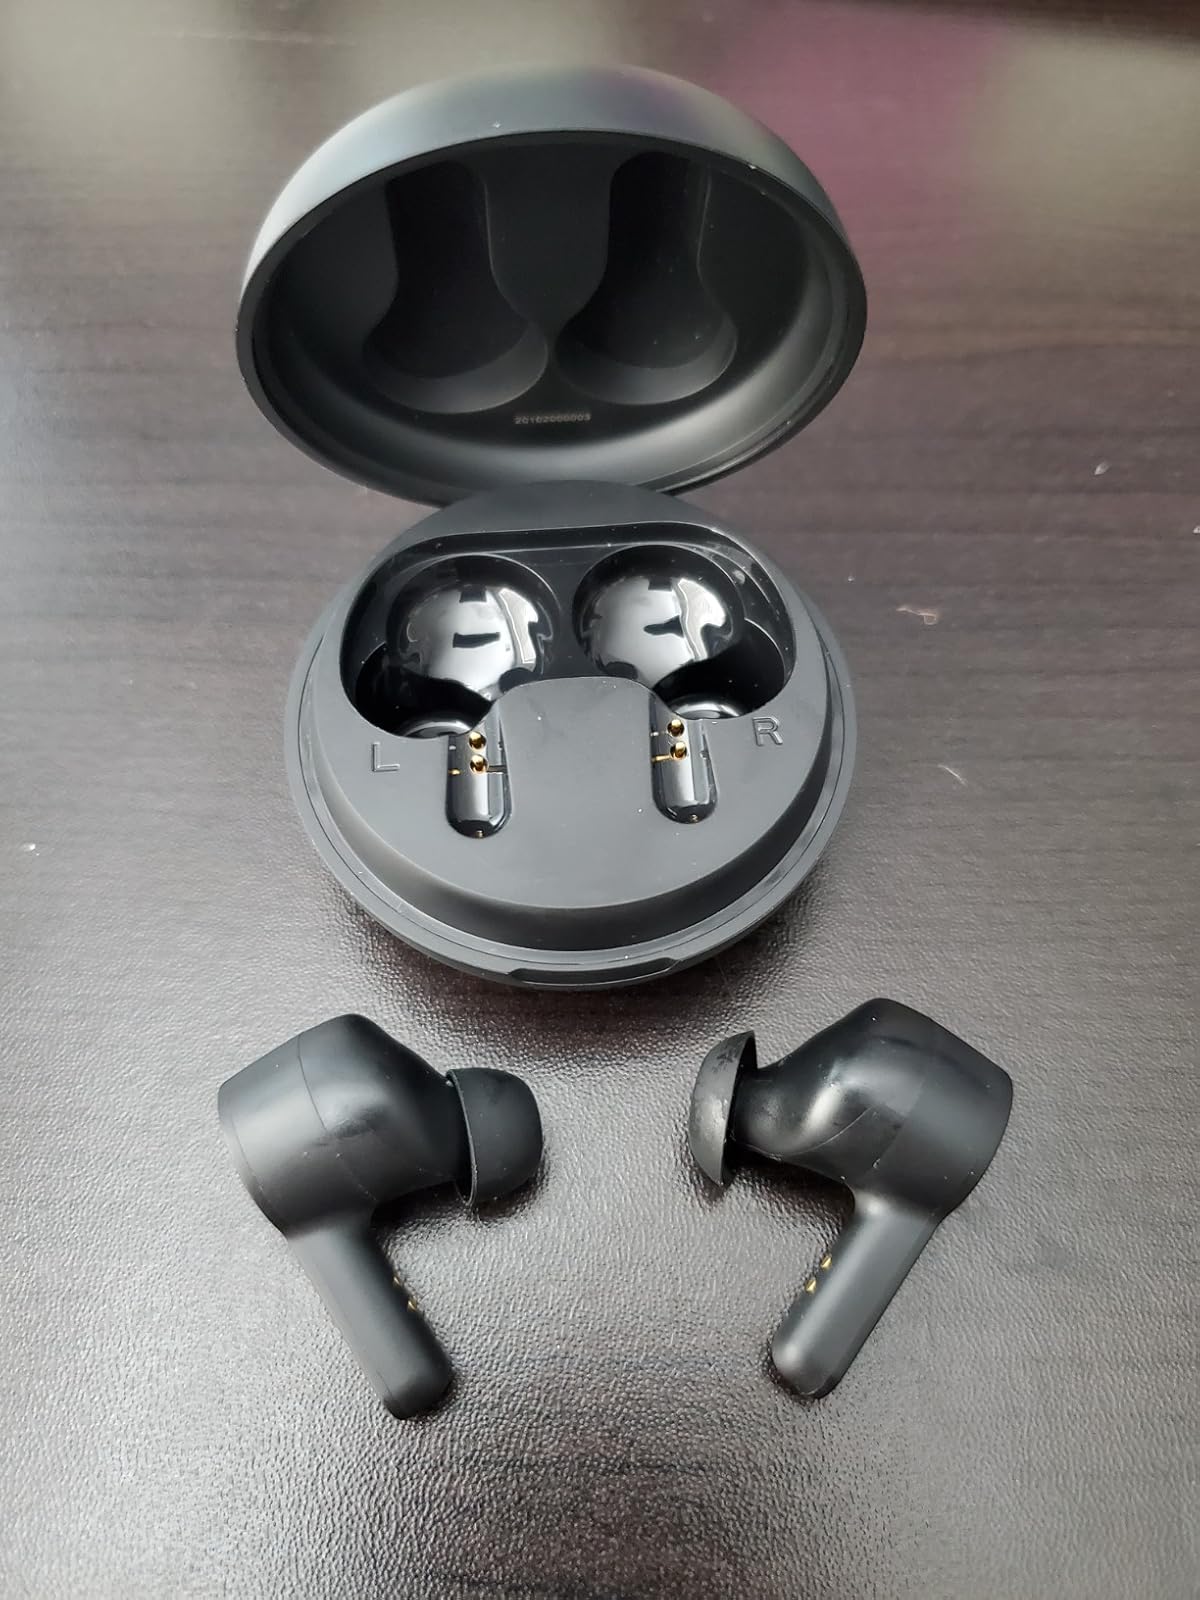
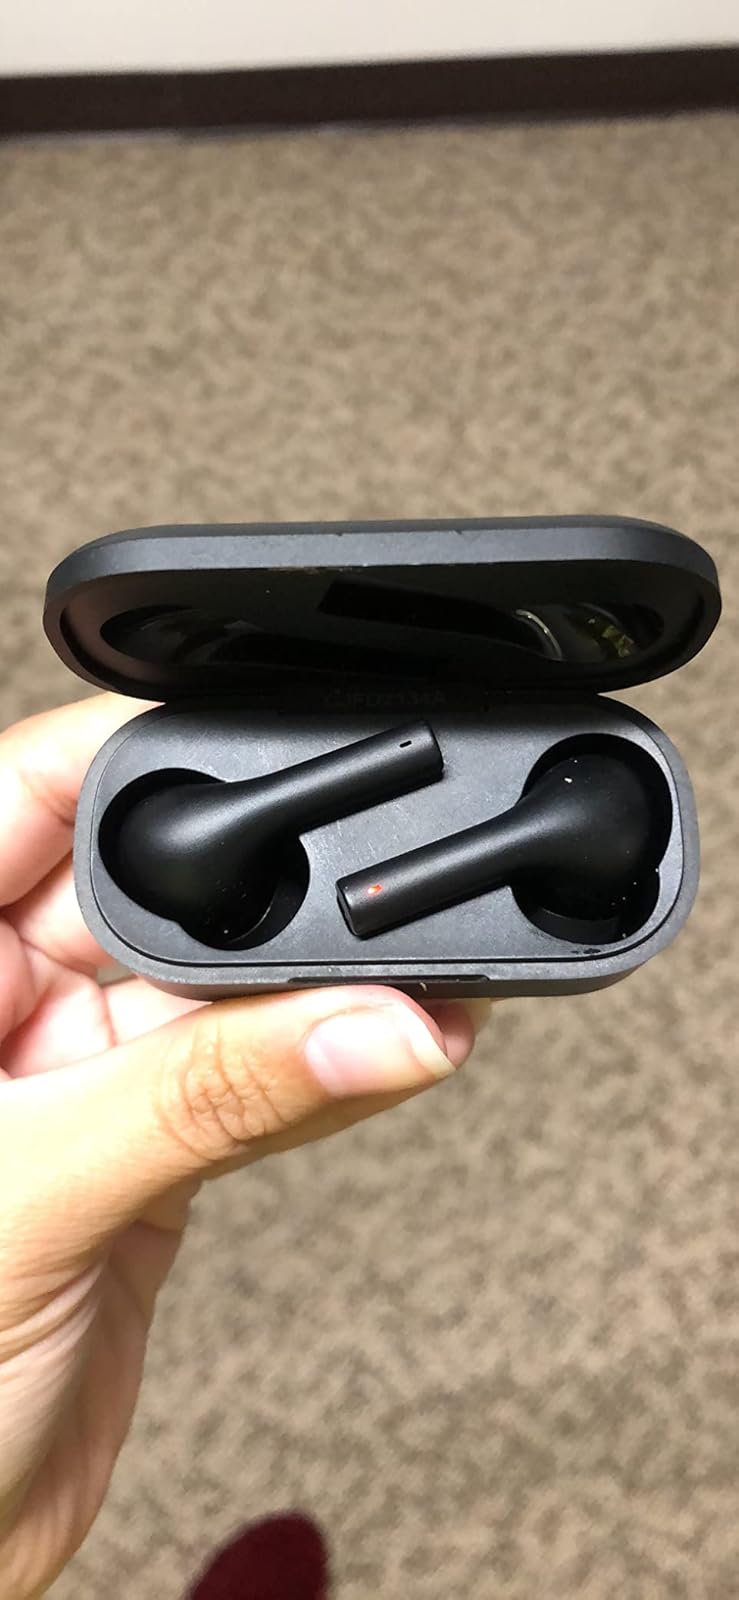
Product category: earbuds
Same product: no